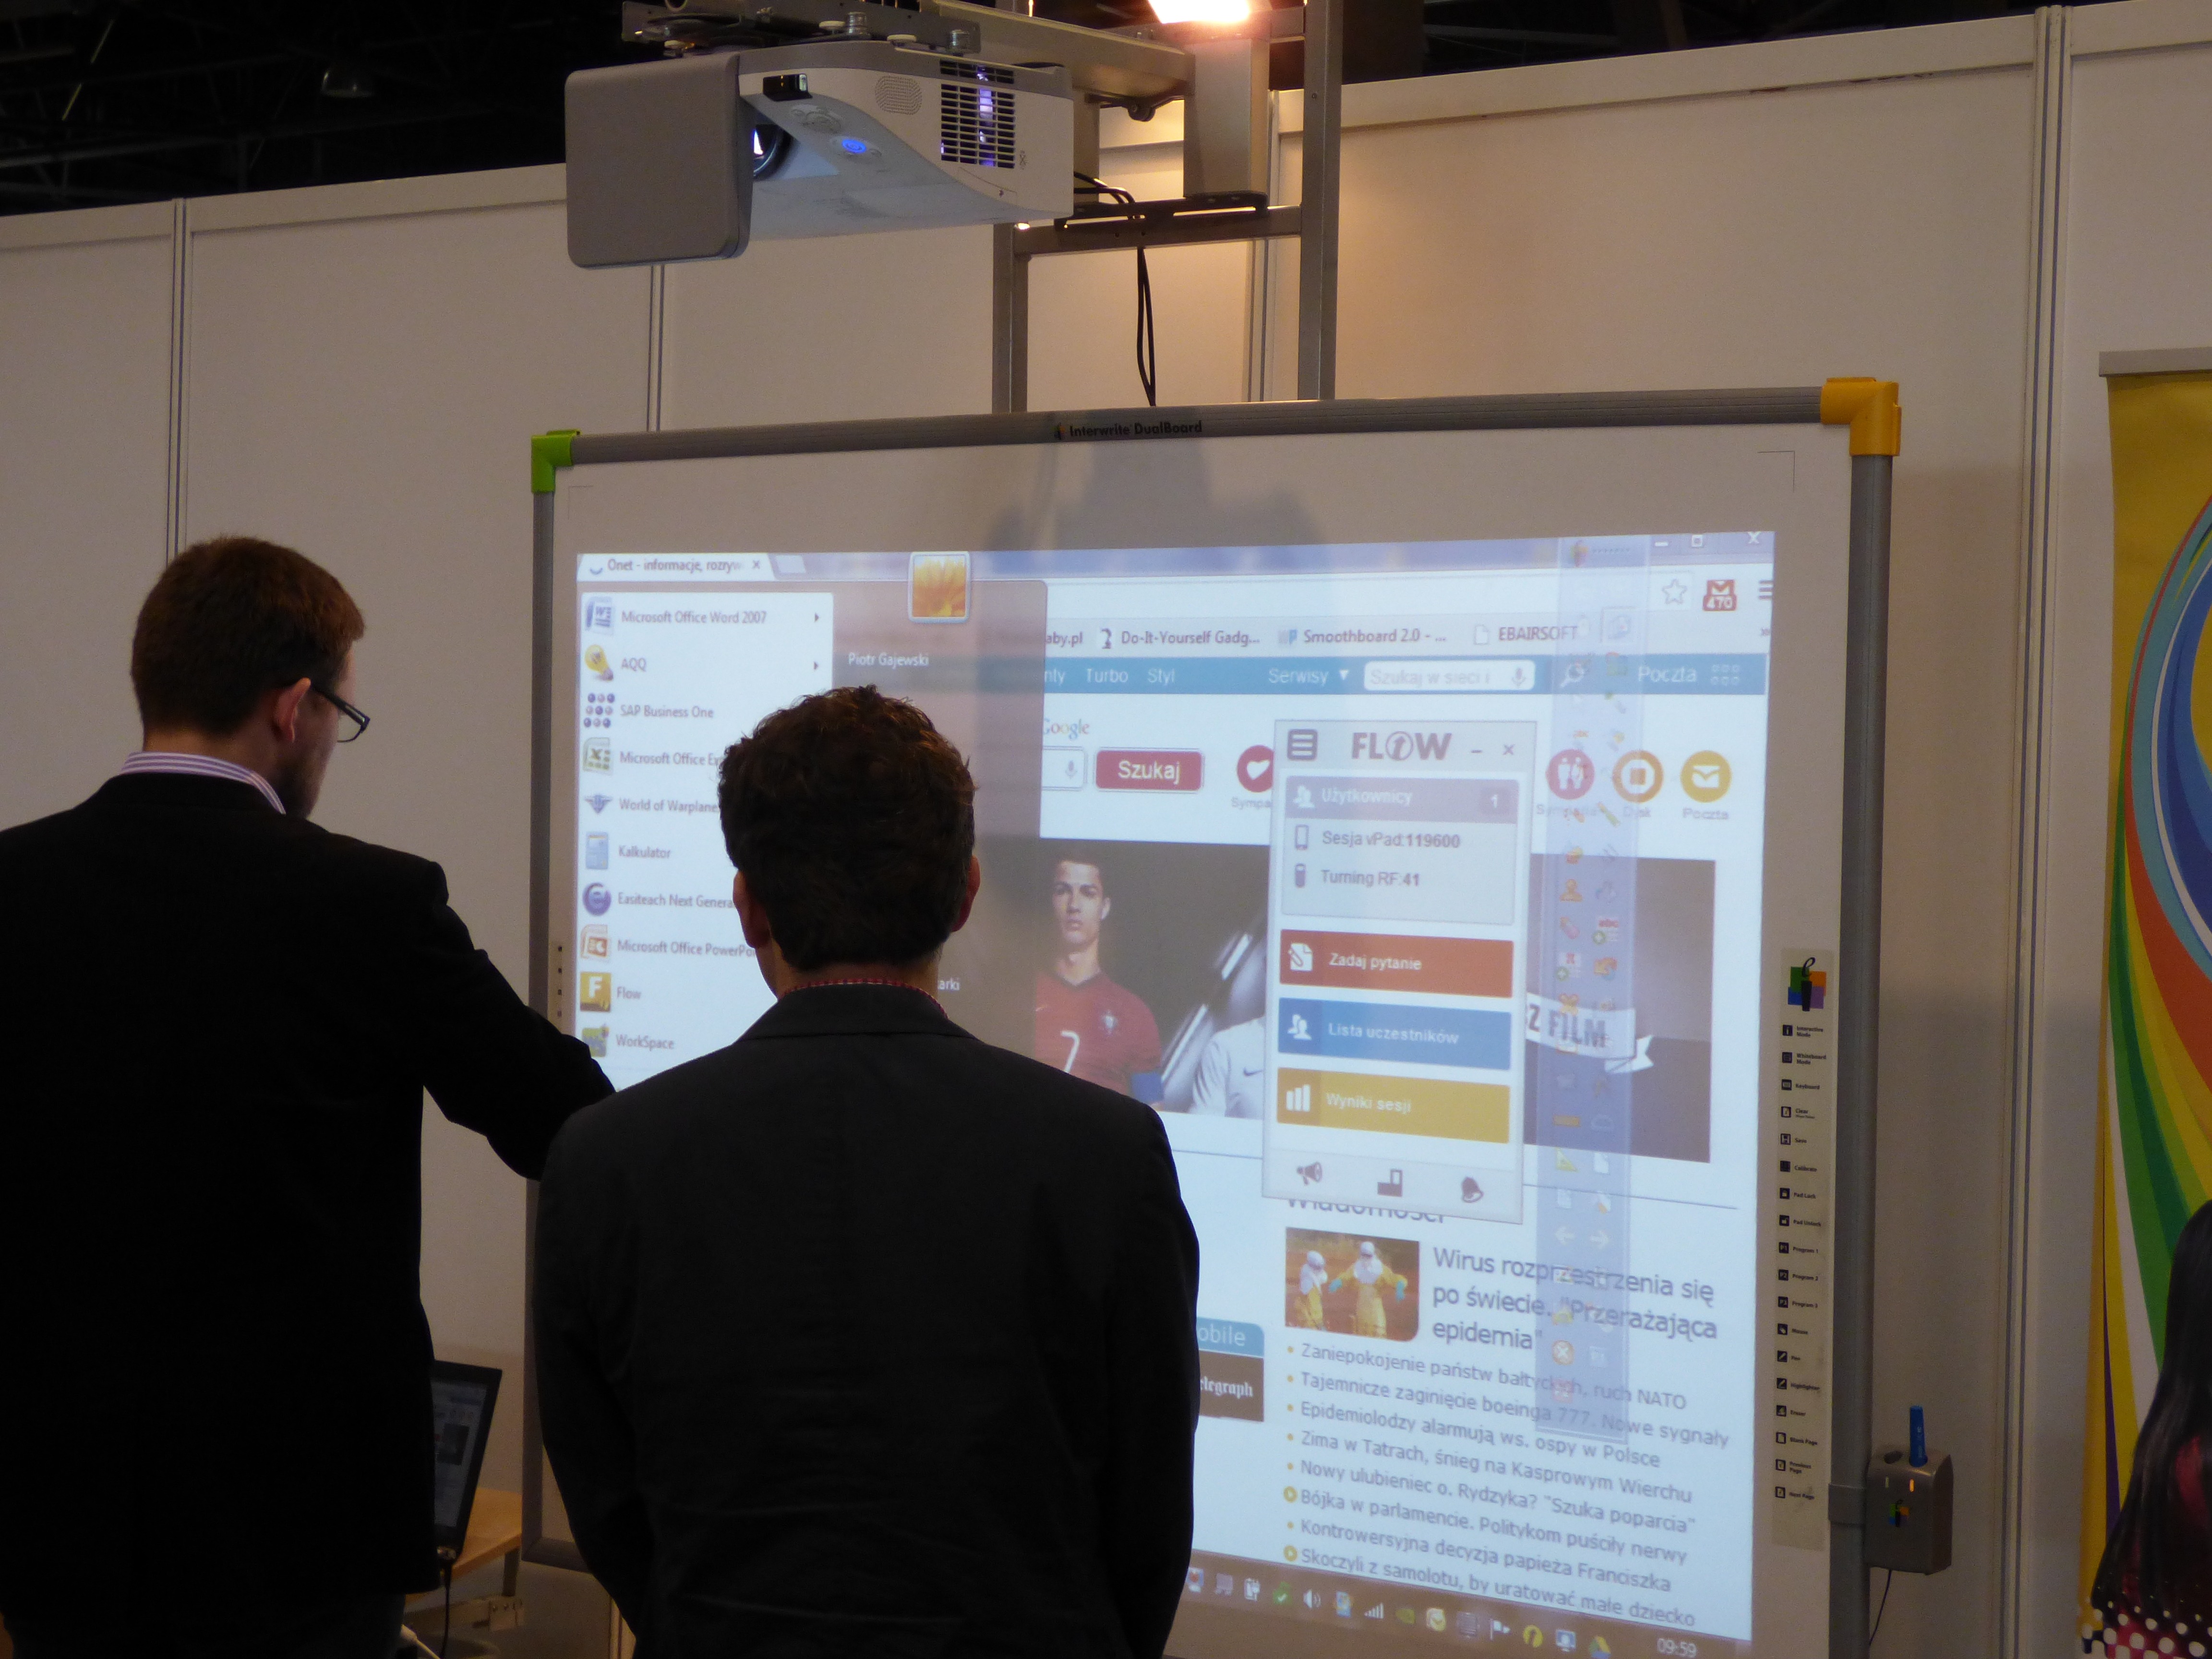
technology, energy, education, electronics, design, convention, computer equipment, an array of, academic conference, poster session, interactive whiteboard